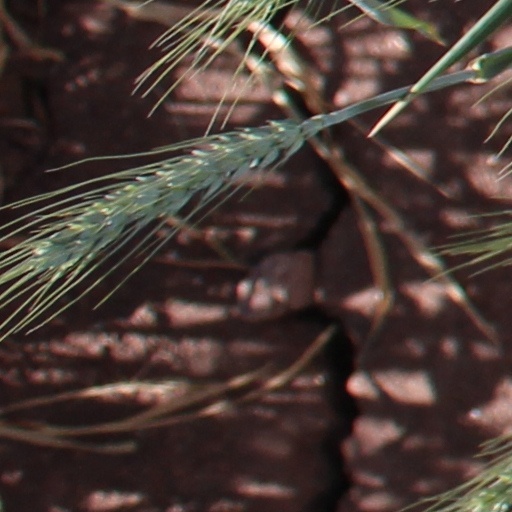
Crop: wheat